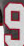
Number: 9